Interstate 469

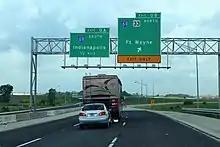
I-469 at its western terminus with I-69

I-469 begins at I-69 exit 296 and Lafayette Center Road in southwestern Allen County. The freeway heads east as a four-lane freeway, running concurrently with US 33. The highway begins to turn southeast, passing through farmland. The route has a diamond interchange at Lafayette Center Road East and at Indianapolis Road, before turning due east and passing just south of Fort Wayne International Airport. The next interchange is at the northern terminus of the southern section of State Road 1 (SR 1) and serves the airport via Bluffton Road. After curving northeasterly, I-469 has an interchange with Winchester Road and another with US 27. At the interchange with US 27, US 33 leaves I-469 heading south concurrently with US 27.